Natalia Oreiro

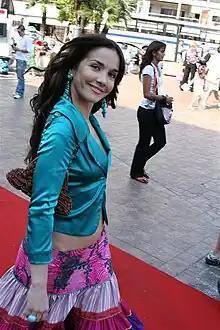
Natalia Oreiro at Cannes in 2007.

During 2018, the movie "Super Crazy" was premiered, which reached 759,546 spectators in Argentina's box office, and she released two songs for the FIFA World Cup held in Russia ("United By Love" was included in the official album of the 2018 FIFA World Cup and the song "Mi Pobedim"). She attended the Kids Choice Awards 2018 (winner of a Lifetime Achievement Award) and the Gramado Festival in Brazil (winner of "Crystal Kikito"). In 2019, her tour called the "Unforgettable Tour" was launched with 14 concerts in various cities of Russia, Belarus, Moldova and Armenia. A few months later she returned to Russia to attend the "New Wave Festival" in Sochi to sing with Roberto Kel Torres the theme "Acapulco". In November 2019, the Fort Lauderdale International Film Festival in the United States awarded her with the "Career Achievement Award" for her career. In Argentina she appeared in the films "La Noche Mágica" (Bad Christmas) (Gaston Portal's first film) with Diego Peretti and "Las Rojas" (The Broken Land) with Mercedes Moran. The turn of the year found her in Poland singing some of her greatest hits in front of 120,000 spectators.